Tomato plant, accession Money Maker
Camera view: vertical (180 deg); turntable rotation: 330 degrees
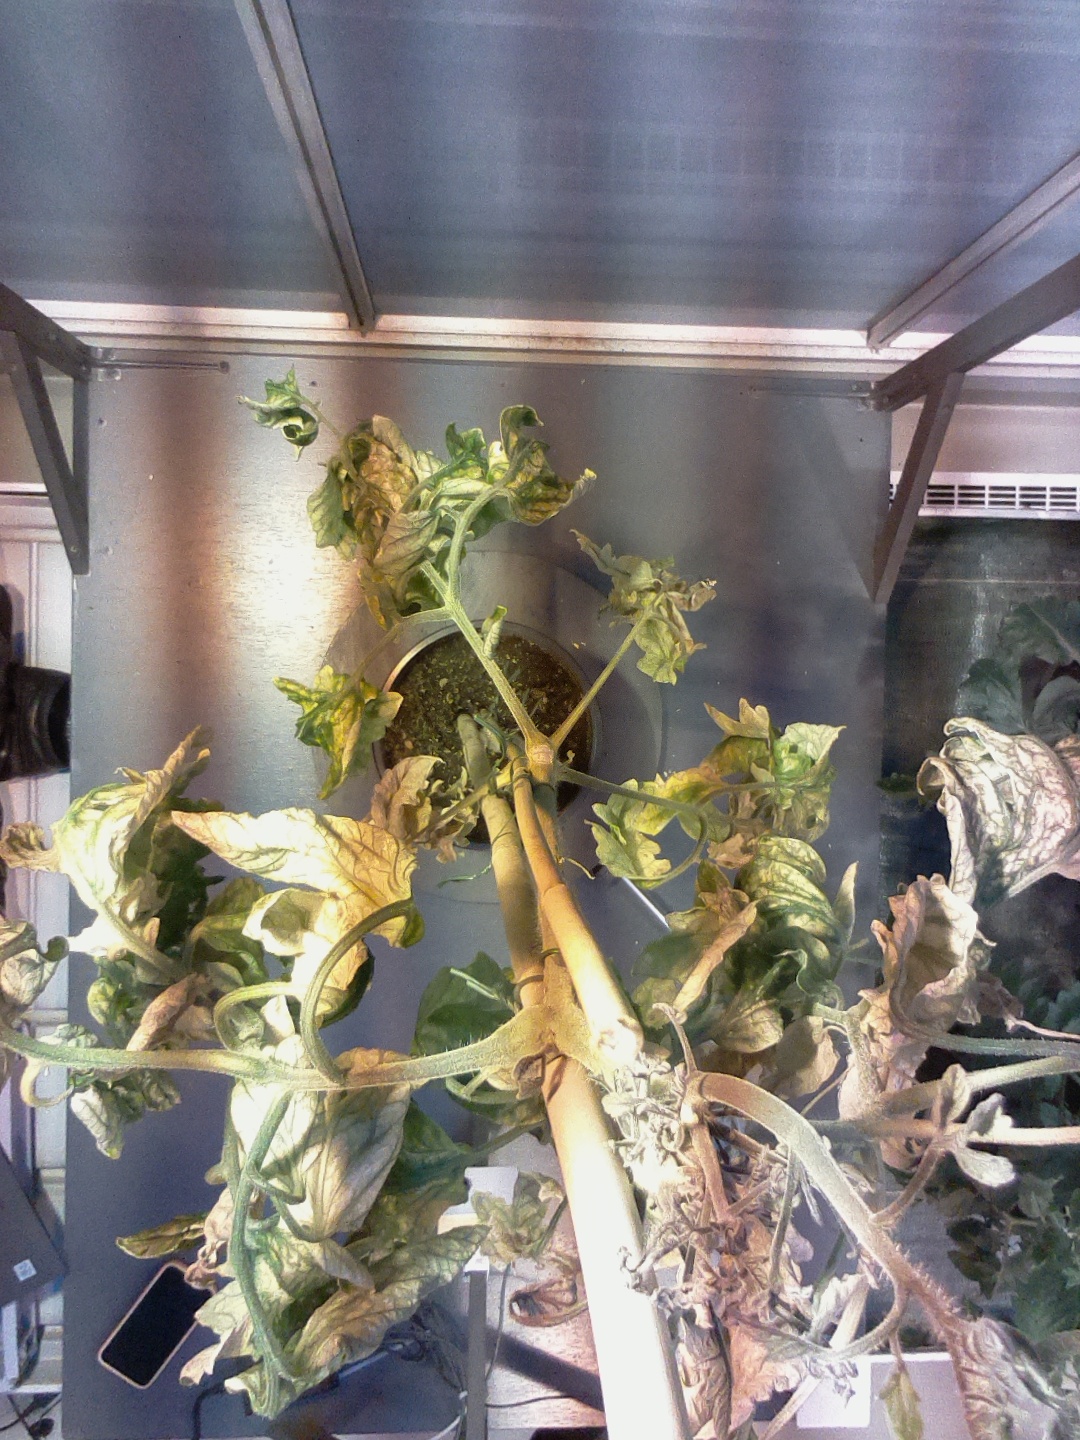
BBCH growth stage 51: First inflorence visible, visible closed flower bud